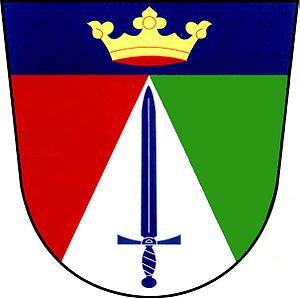
Luštěnice est une commune du district de Mladá Boleslav, dans la région de Bohême-Centrale, en République tchèque. Sa population s'élevait à 2 212 habitants en 2020.